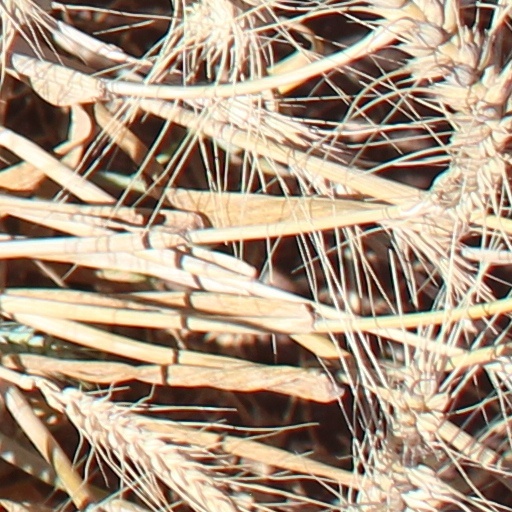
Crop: wheat